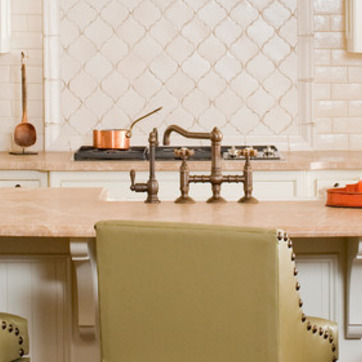
Material: metal